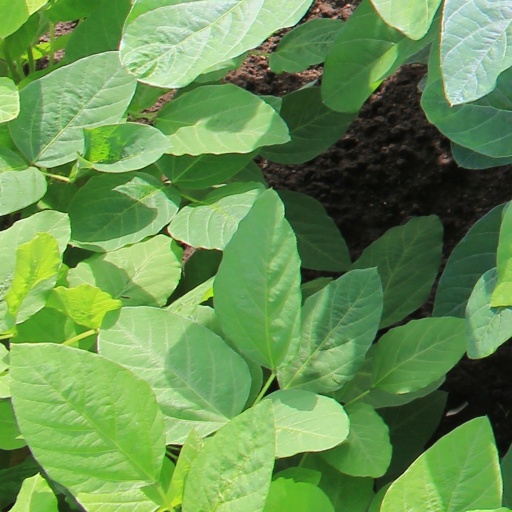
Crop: soybean